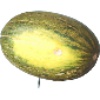
Label: melon_piel_de_sapo